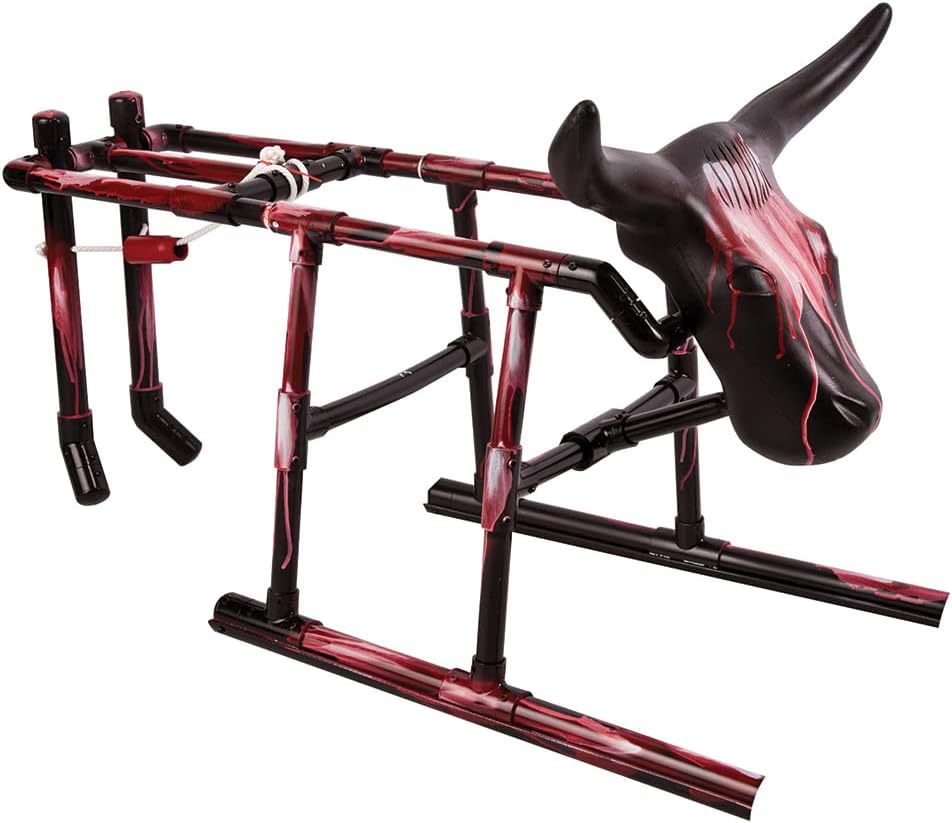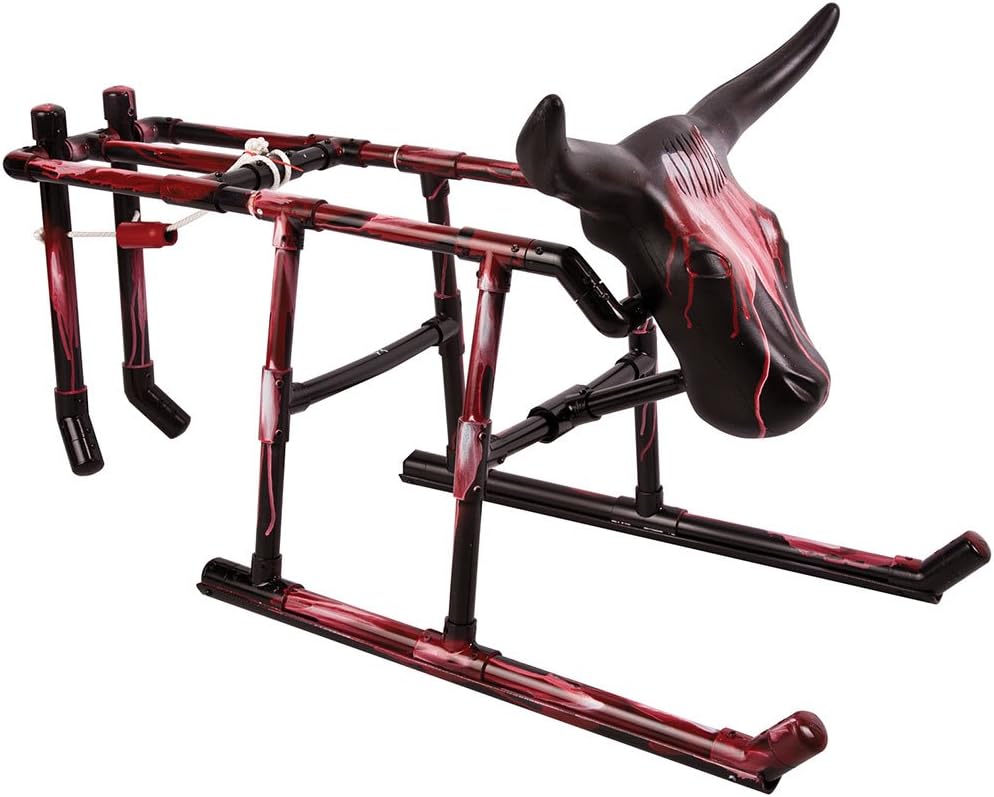
The Dragsteer Roping Dummy Red
Category: Camera & Photo
LightweightHind Legs Swing25 1/2" H x 43" H24" HornspreadAvailable in red, blue, green and flameDRAGSTEER This painted PVC roping dummy is big enough to hold a regular size dummy head and light enough to take with you. Hind legs swing for heelers to practice timing. Bring one to every roping or to a friend's place and be center attraction! 25 1/2" H x 43" L with 24" hornspread. Available in red, blue, green and flame.
Features: Lightweight | Hind Legs Swing | 25 1/2 H x 43H | 24Hornspread | Available in red blue green and flame